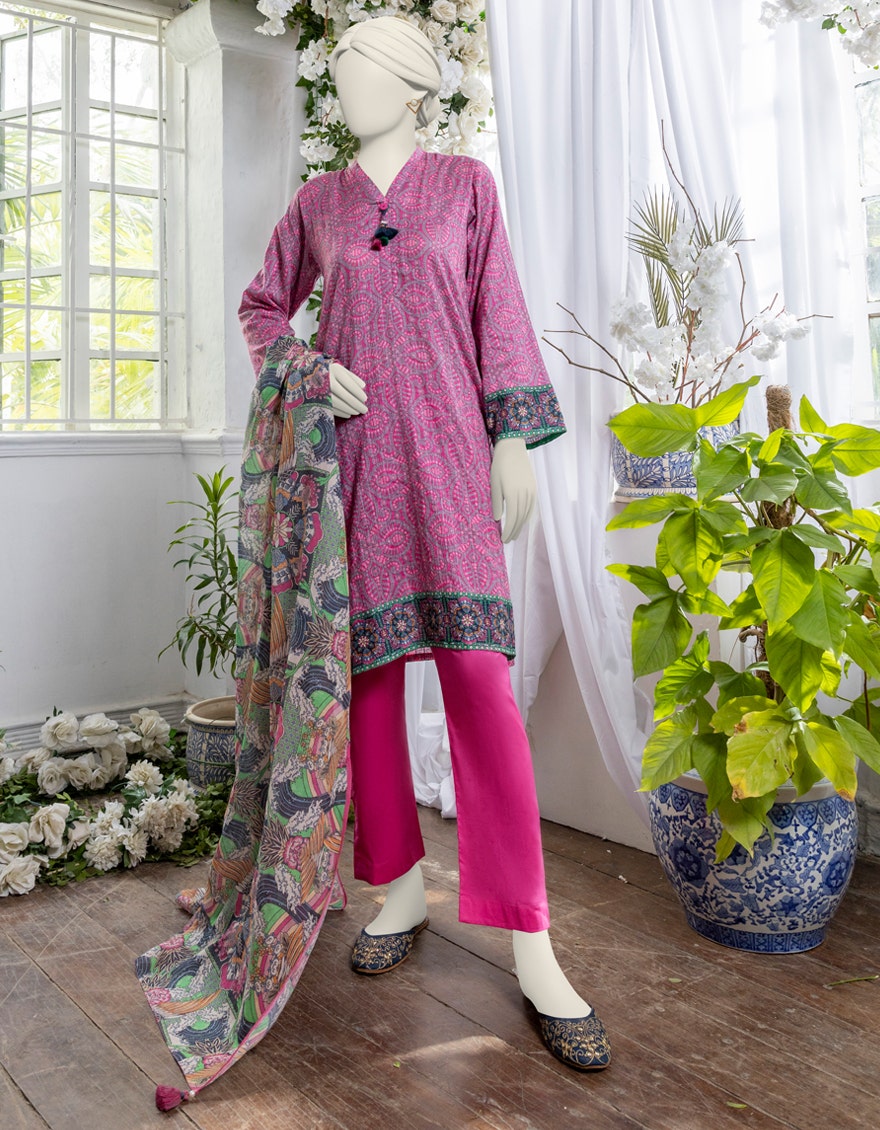
pink multi embroidered chiffon lawn